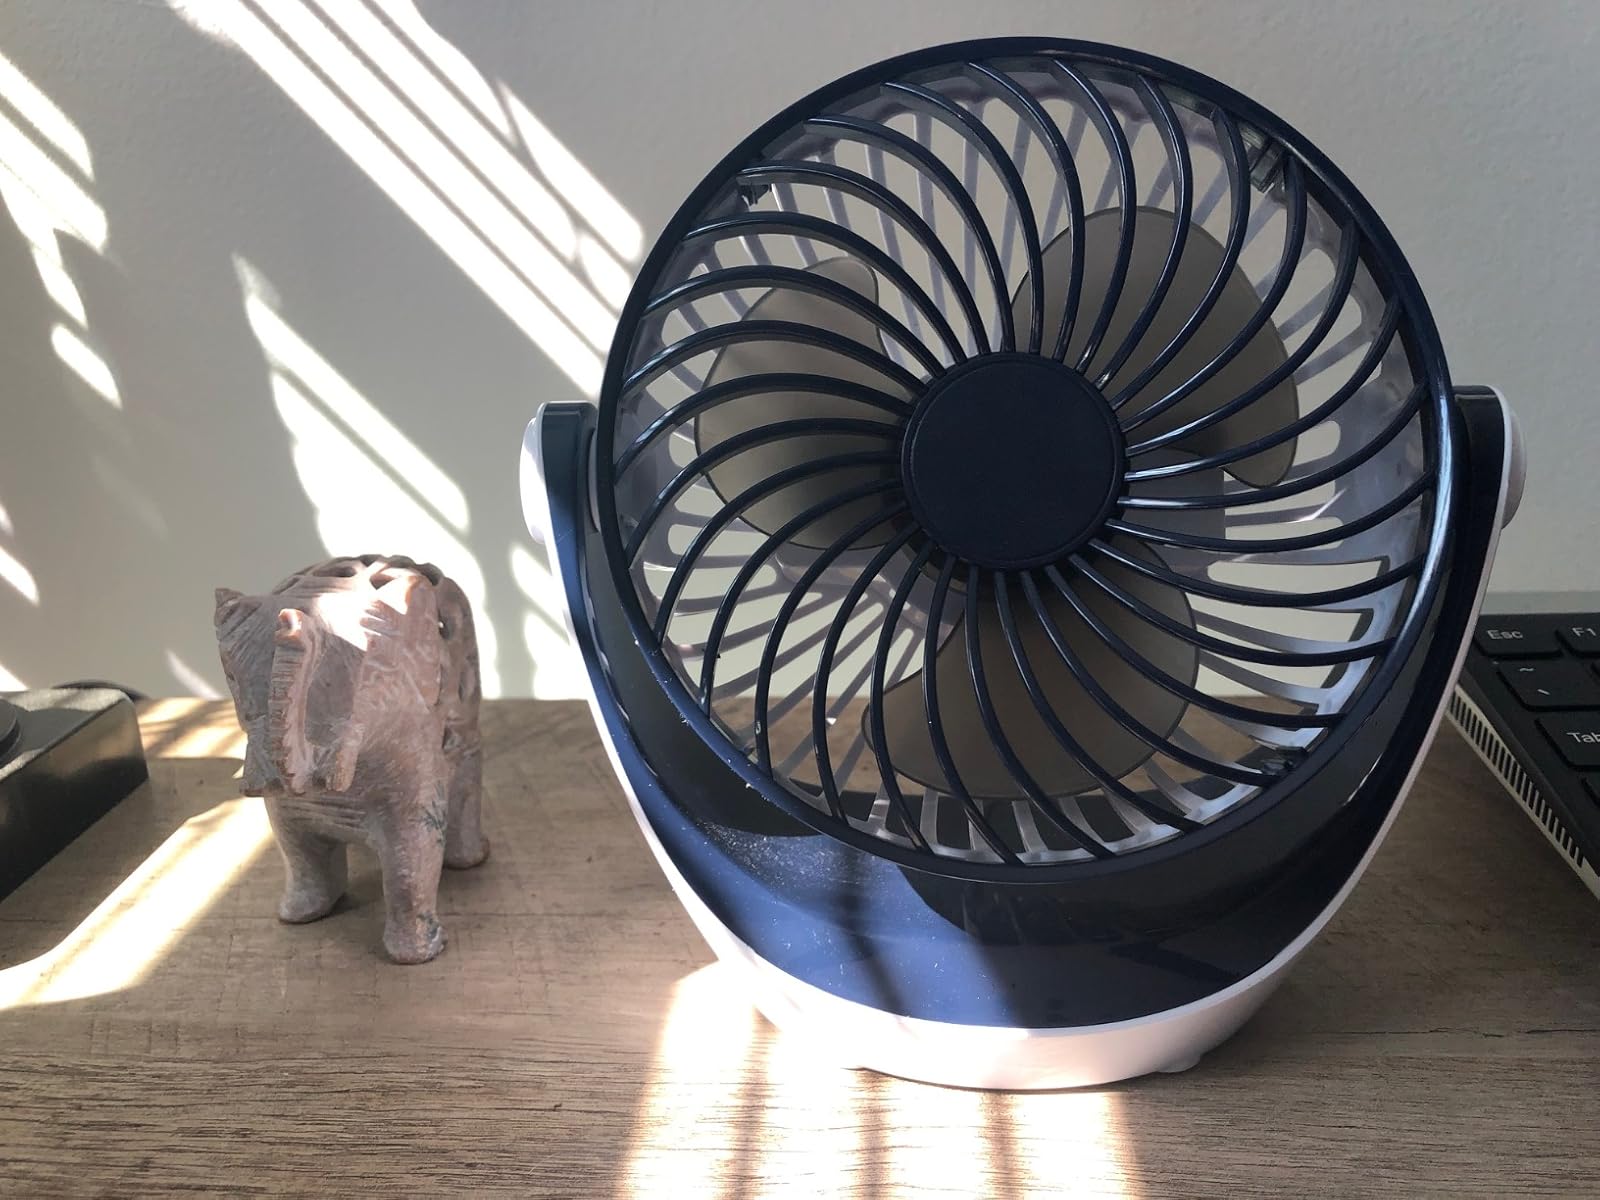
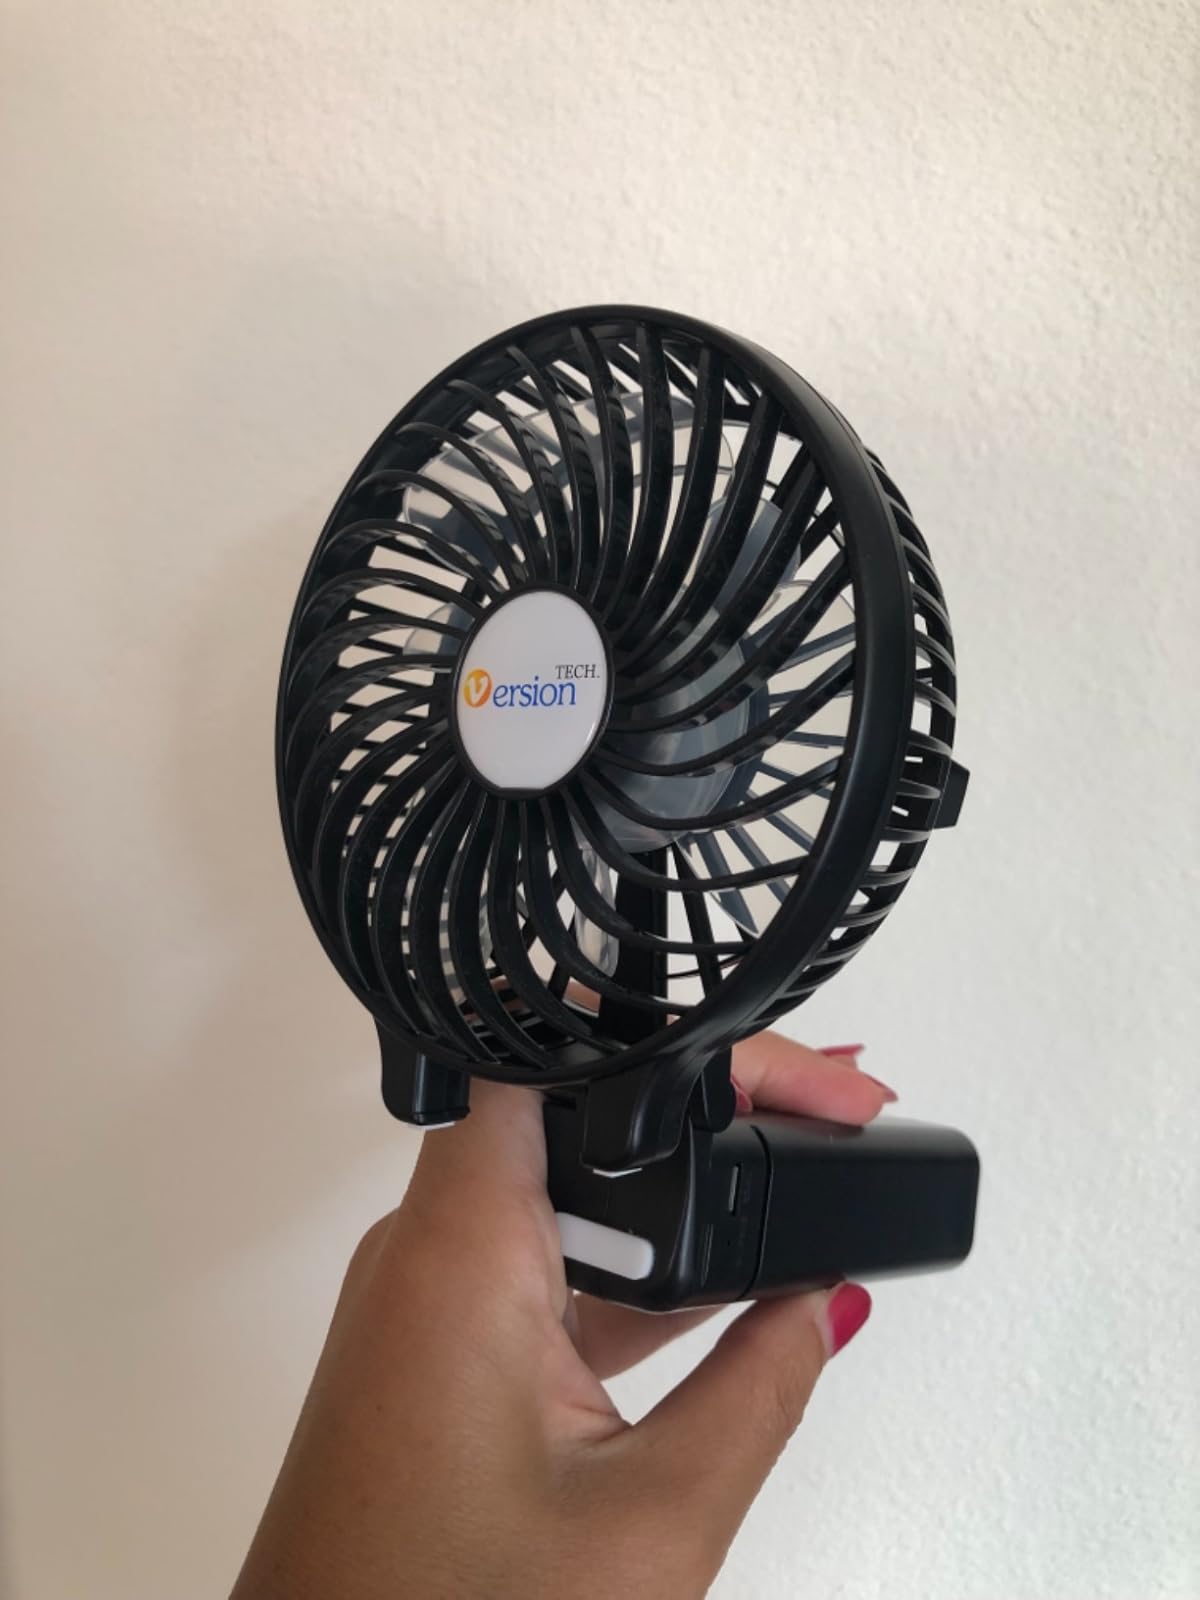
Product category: fan
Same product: no